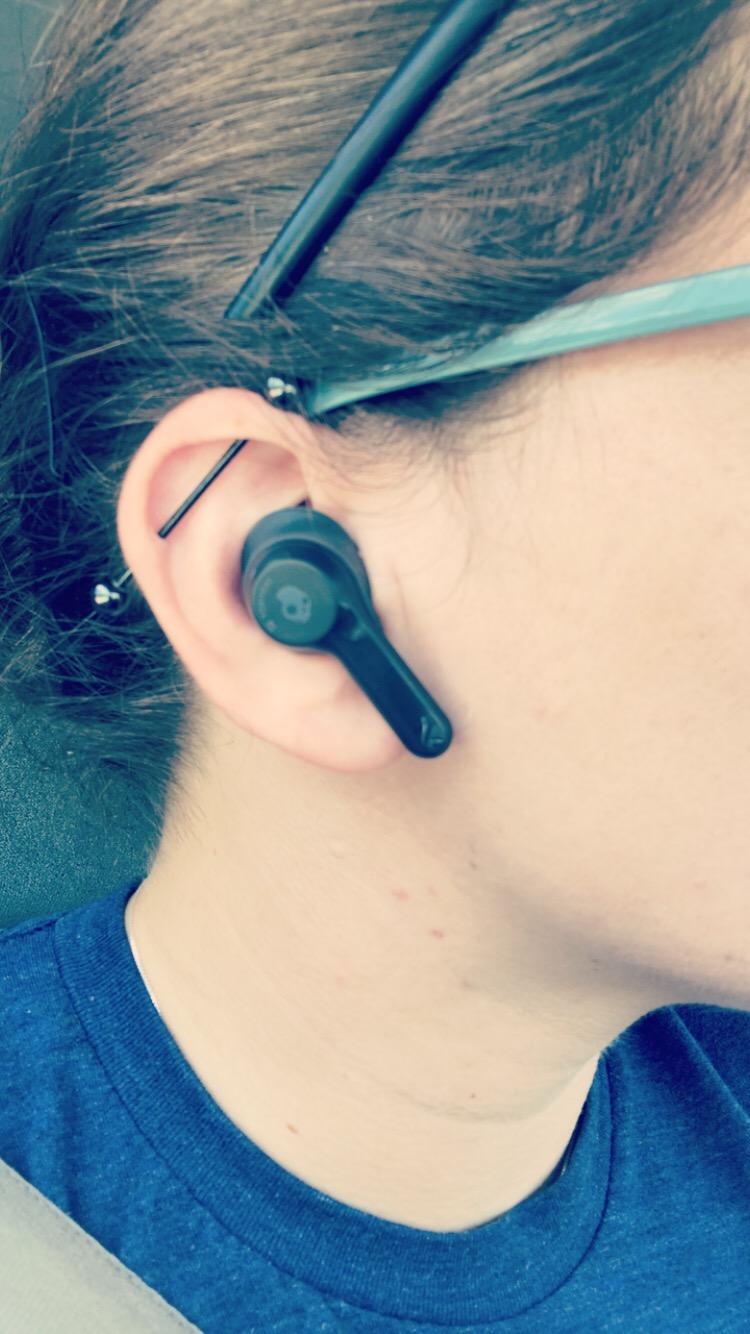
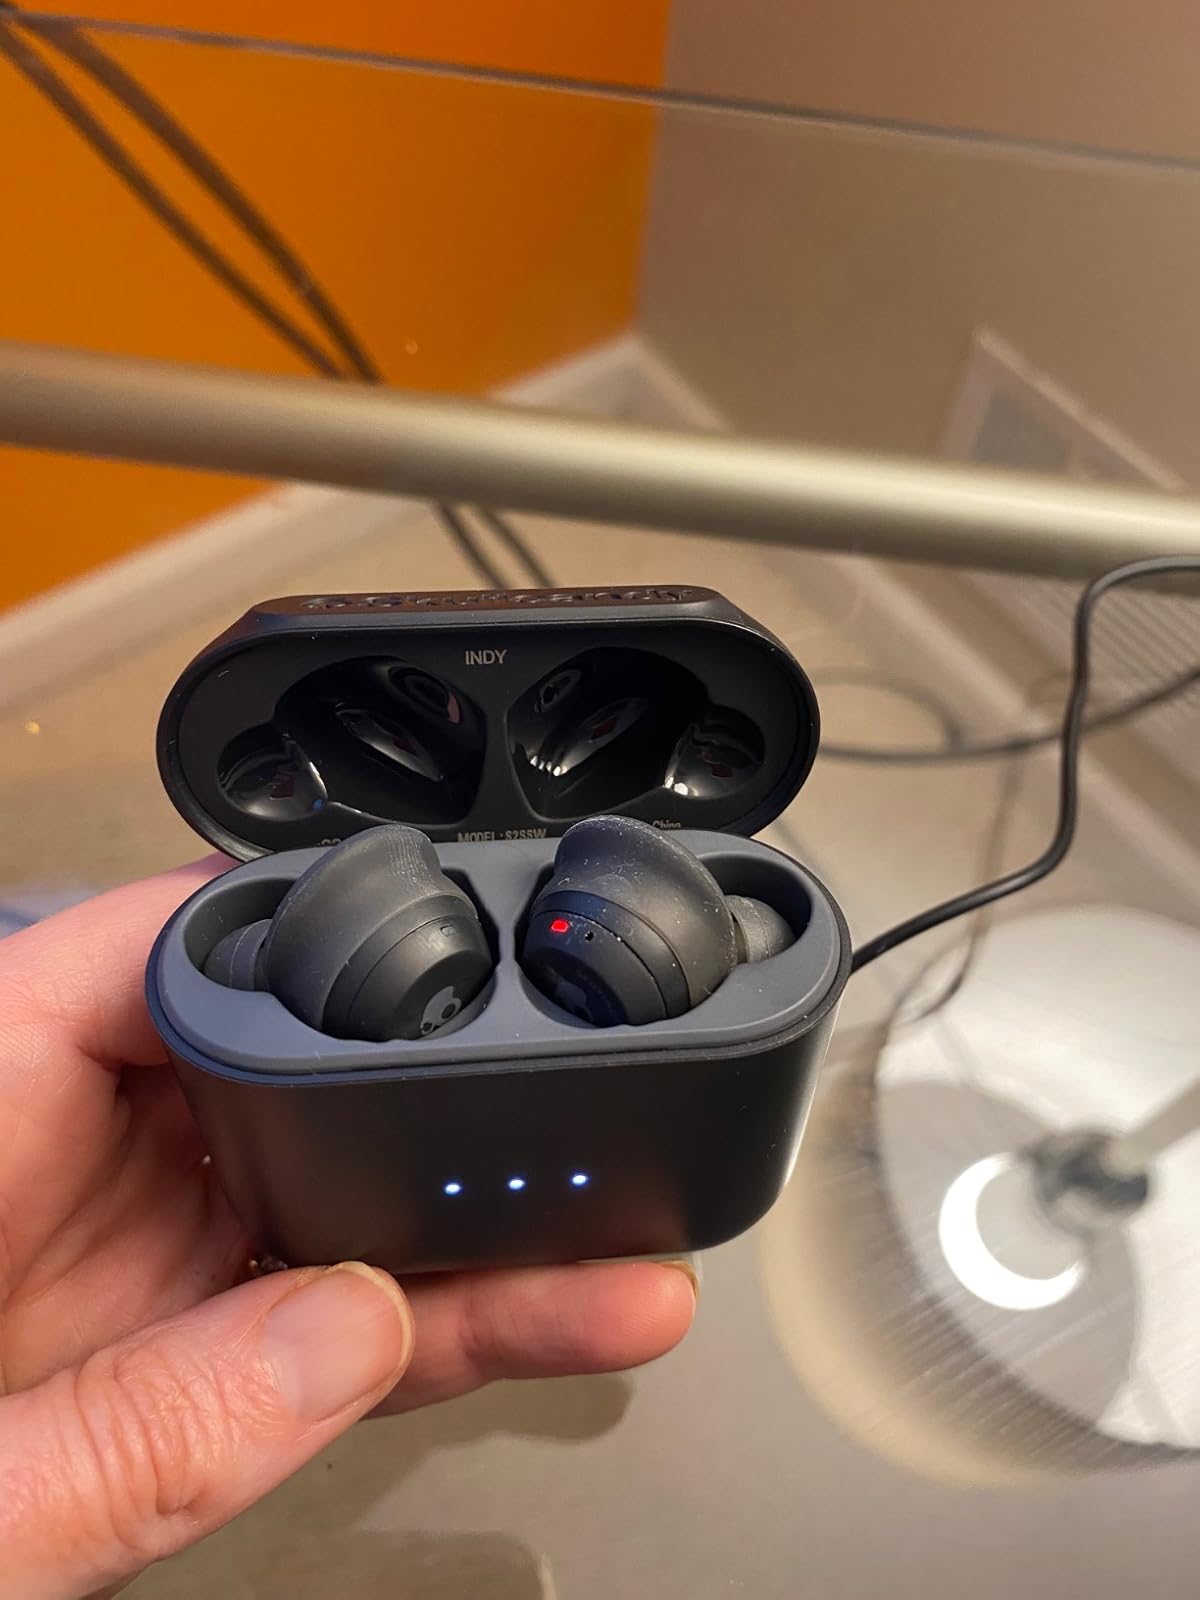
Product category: earbuds
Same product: yes